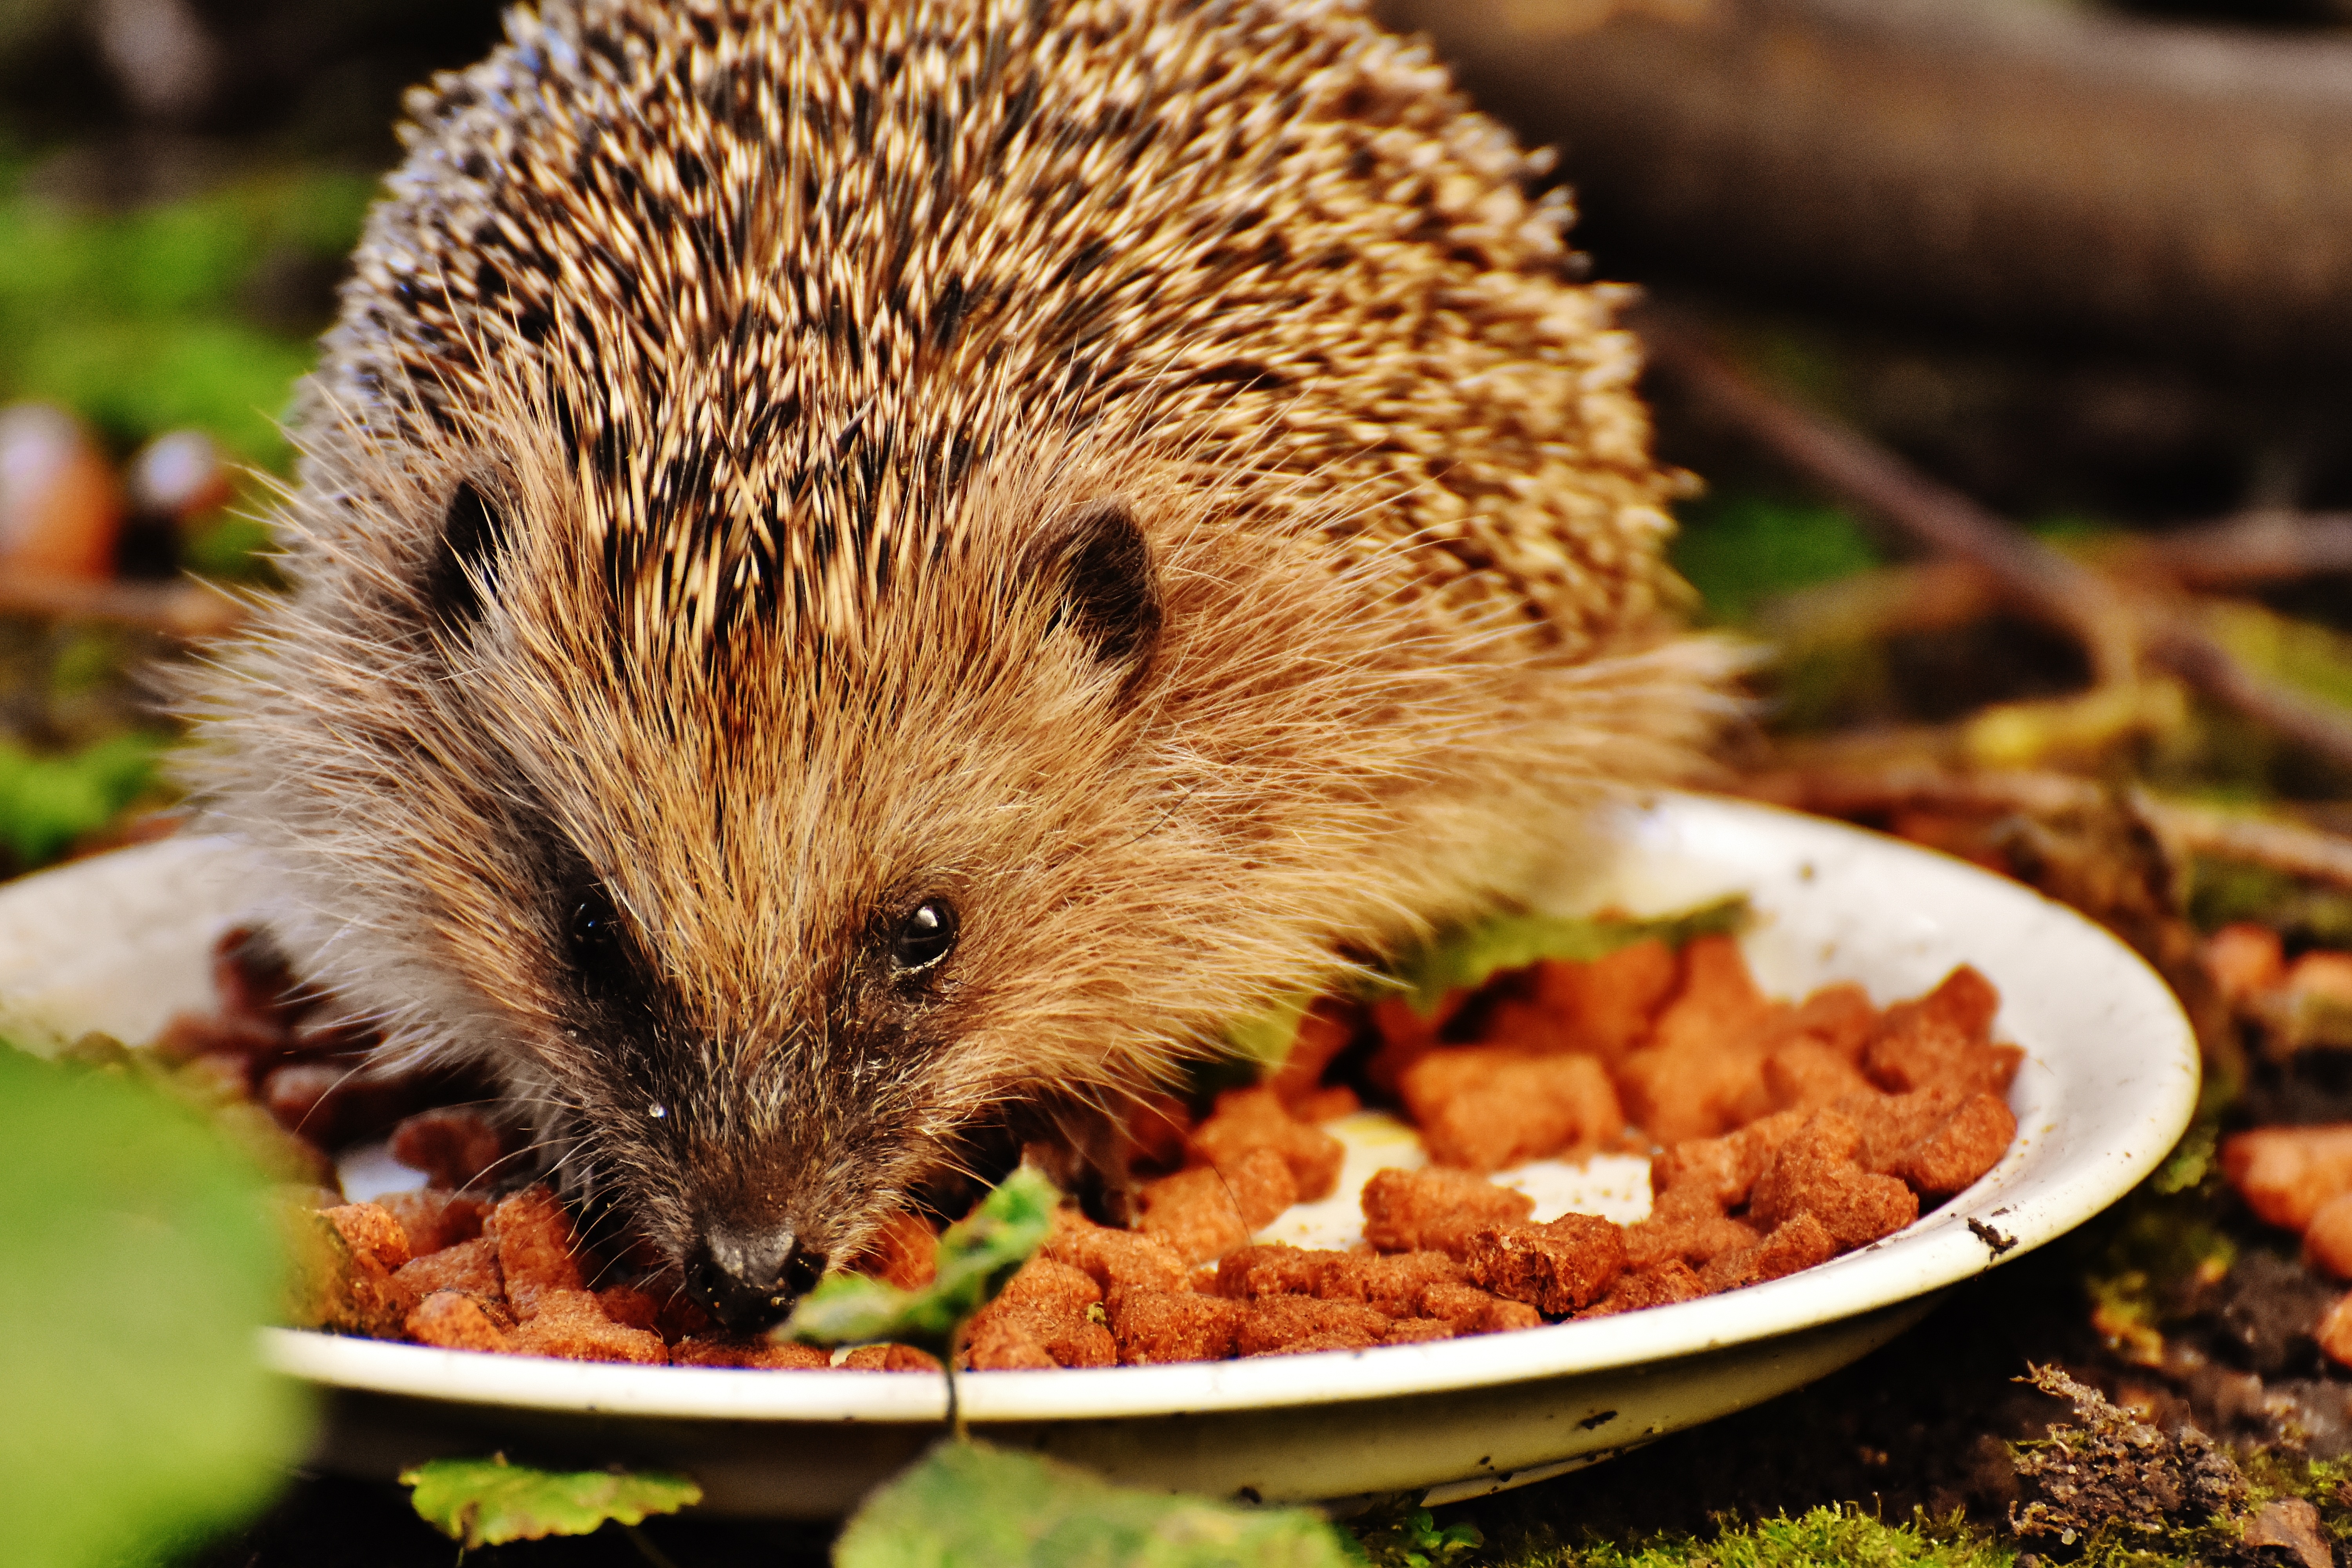
nature, prickly, animal, cute, wildlife, meal, autumn, mammal, garden, fauna, whiskers, hedgehog, vertebrate, nocturnal, animal world, foraging, crepuscular, spur, hedgehog child, young hedgehog, hannah, erinaceidae, domesticated hedgehog